Blumlein pair

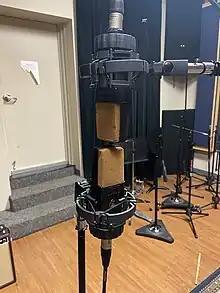
two identical bi-directional microphones stacked vertically, with the upper microphone upside-down, pointing perpendicular to each other

Blumlein pair is a stereo recording technique invented by Alan Blumlein for the creation of recordings that, upon replaying through headphones or loudspeakers, recreate the spatial characteristics of the recorded signal.